Snake charming

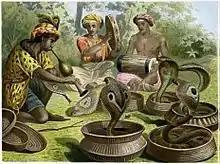
"Snakecharmers," a chromolithograph by Alfred Brehm

The earliest evidence for snake charming comes from ancient Egyptian sources. Charmers there mainly acted as magicians and healers. Part of their studies involved learning the various types of snake, the gods to whom they were sacred, and how to treat those who were bitten by the reptiles. Entertainment was also part of their repertoire, and they knew how to handle the animals and charm them for their patrons.